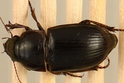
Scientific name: Euryderus grossus
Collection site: Central Plains Experimental Range NEON (CPER), plot CPER_003